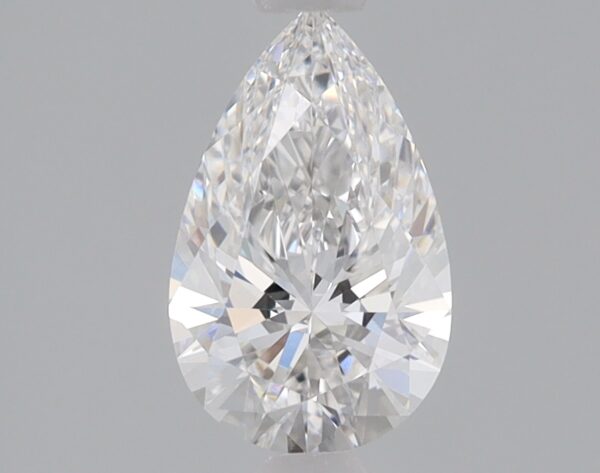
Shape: pear
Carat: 0.9
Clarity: VVS2
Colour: F
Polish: EX
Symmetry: EX
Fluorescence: NONE
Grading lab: IGI
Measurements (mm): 8.74 x 5.45 x 3.35